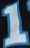
Number: 1